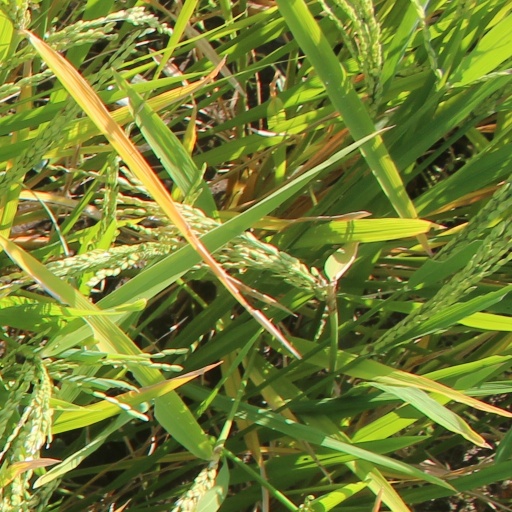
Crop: rice